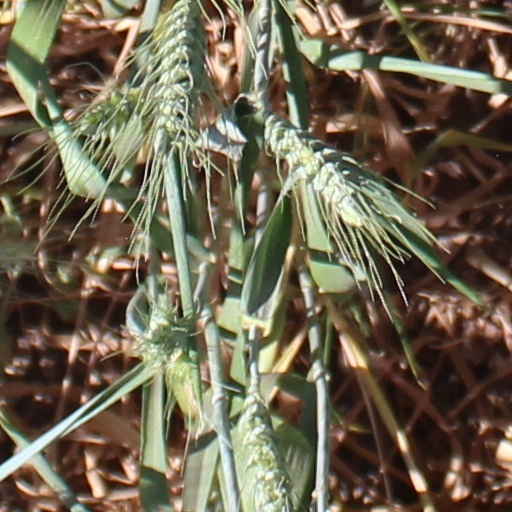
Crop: wheat